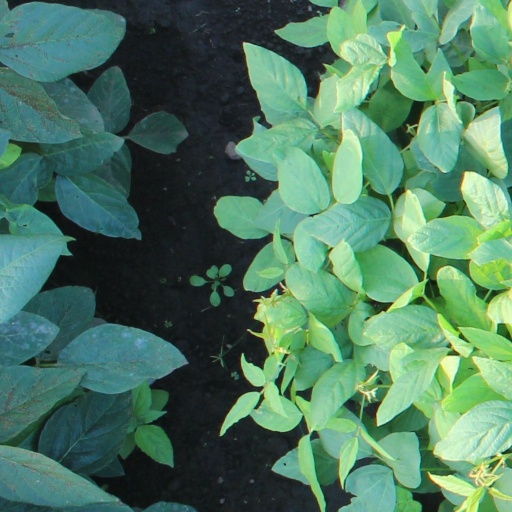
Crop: soybean